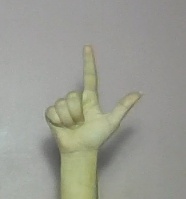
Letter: laam